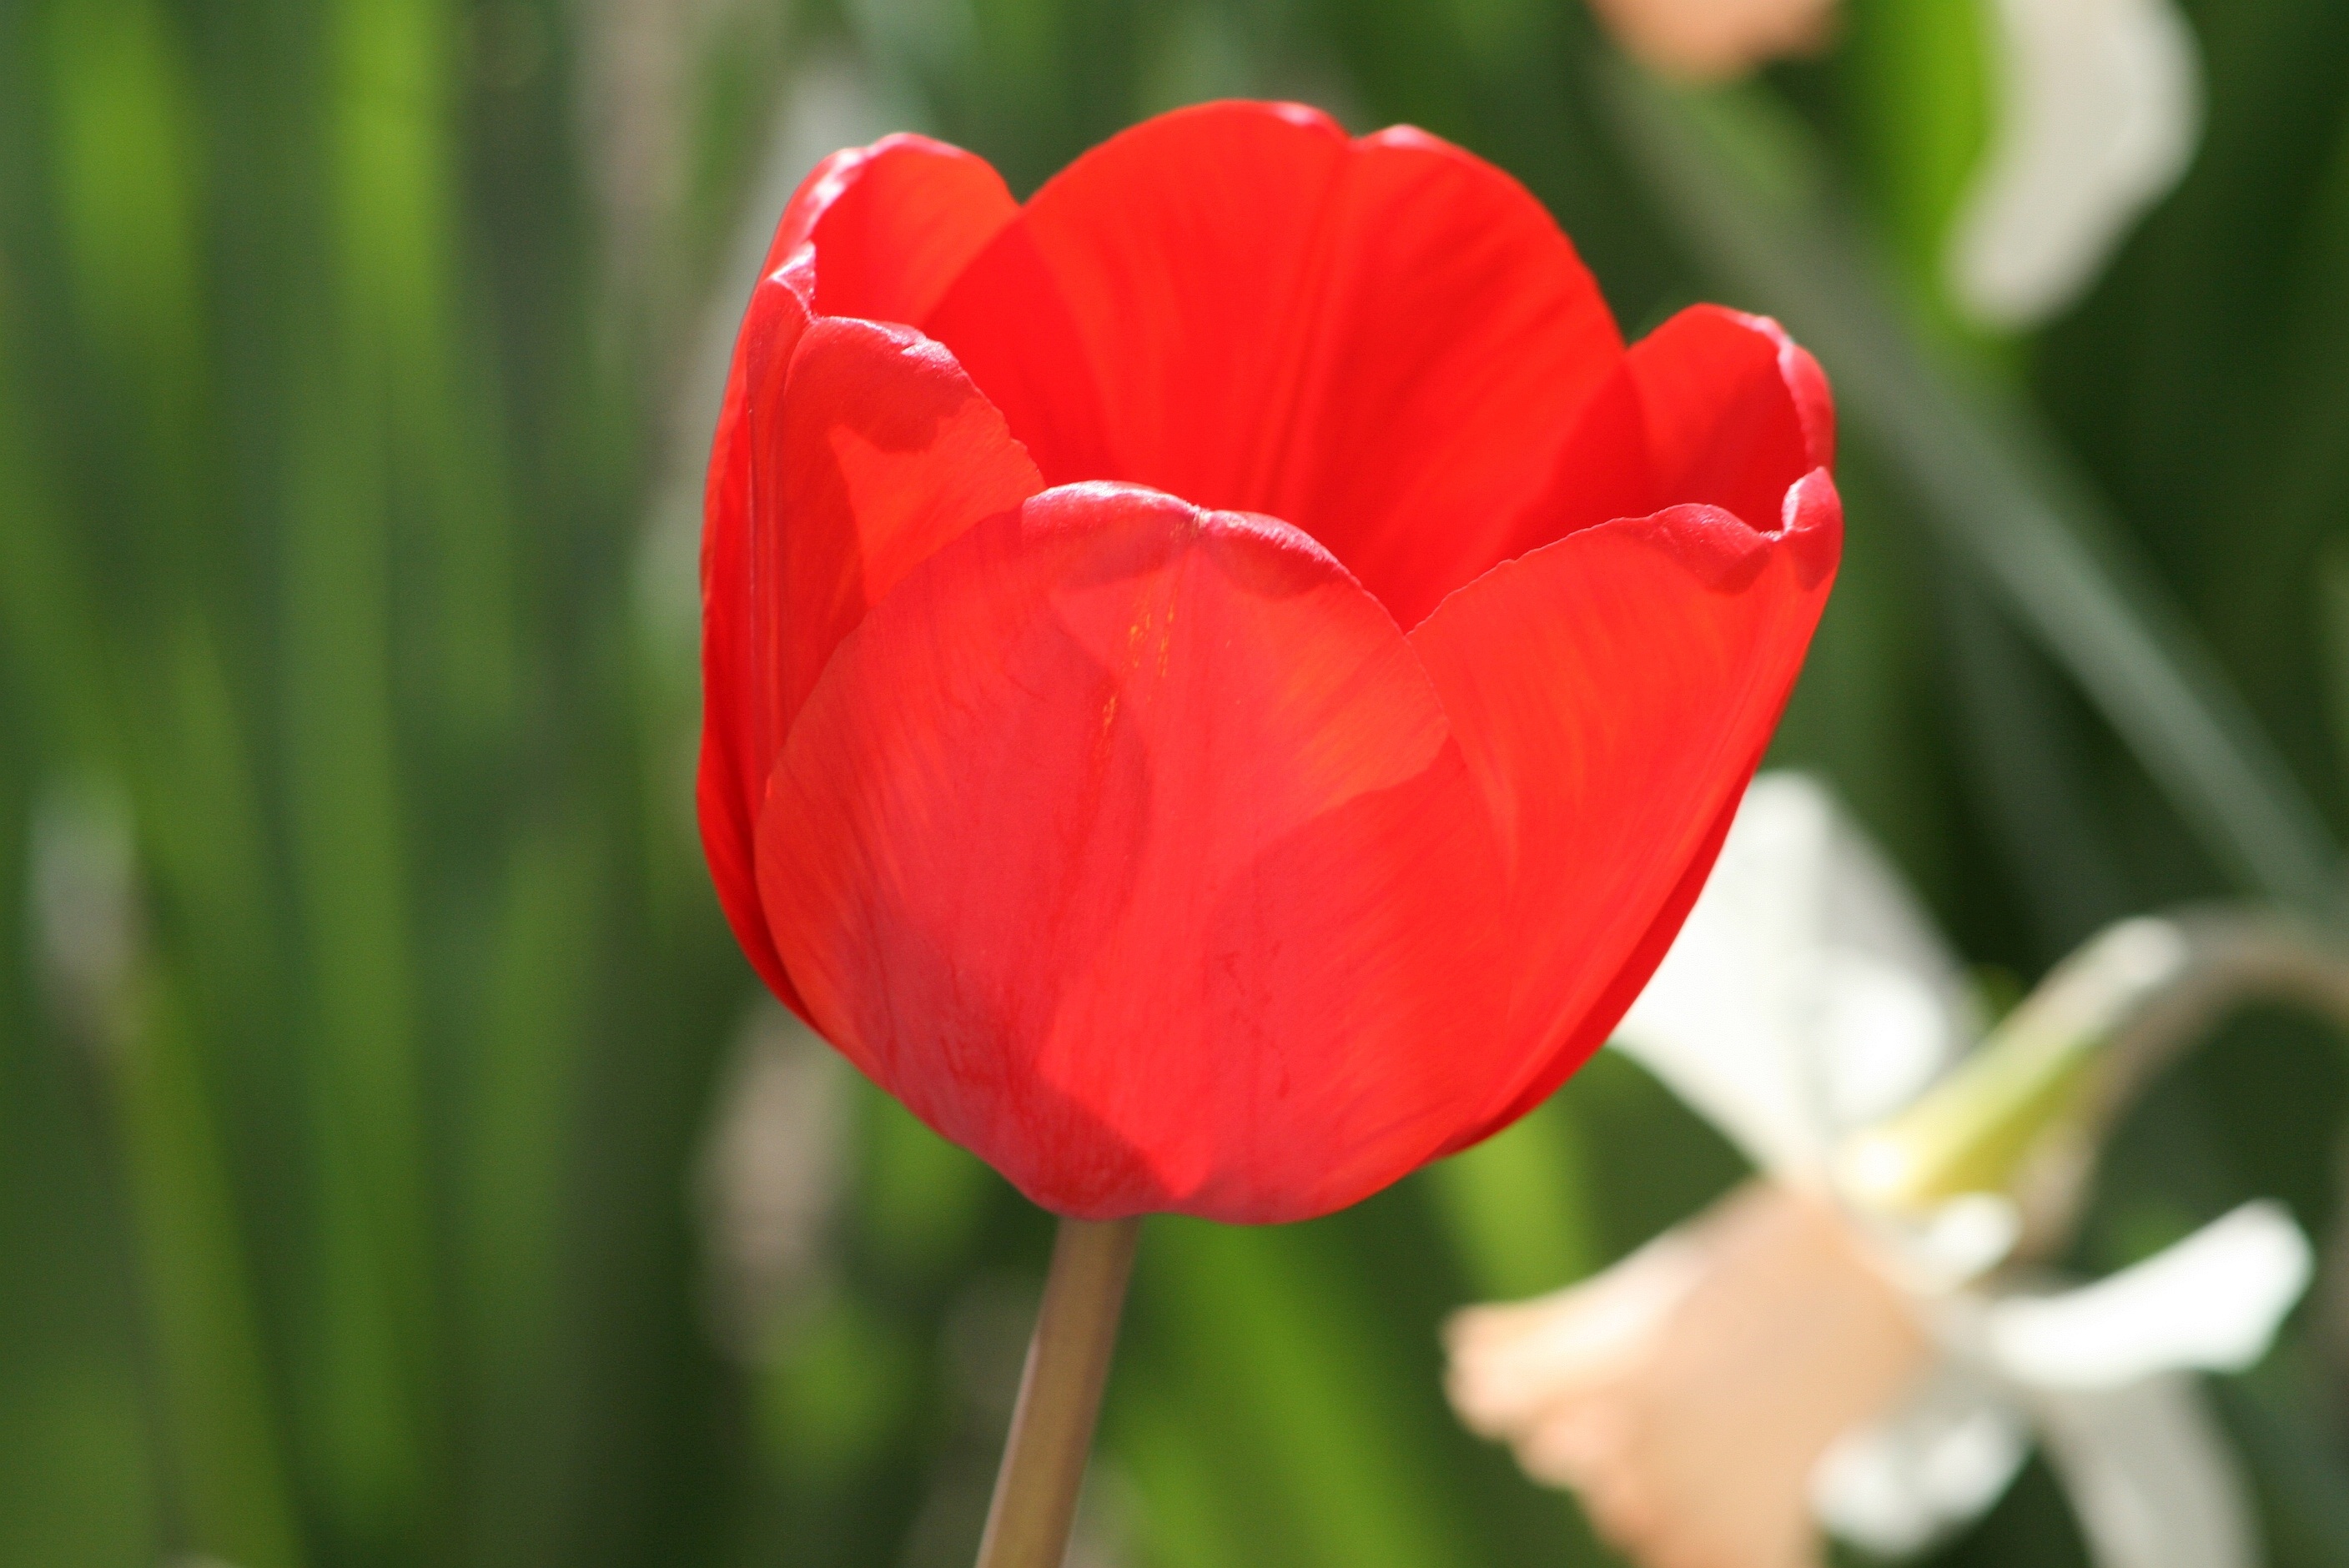
nature, plant, flower, petal, tulip, red, flora, macro photography, flowering plant, summer plants, lily family, plant stem, land plant